Theodore Jasper

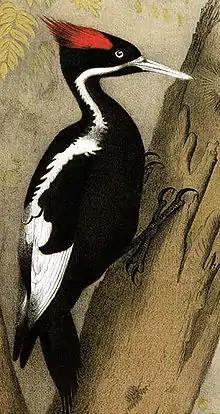
Ivory-billed Woodpecker by Theodore Jasper, from "Studer's Popular Ornithology"

Theodore Jasper (13 July 1814, in Prussia – 6 June 1897, in Columbus, Ohio) was a portrait painter and photographic colorist active in Columbus, Ohio from circa 1866 to 1883. From the 1840s to the 1860s he worked in New York and Connecticut (Haverstock, 2000). His paintings formed the basis for "Studer's Popular Ornithology", a late 19th-century work that had several editions with chromolithographic copies of Jasper's art.